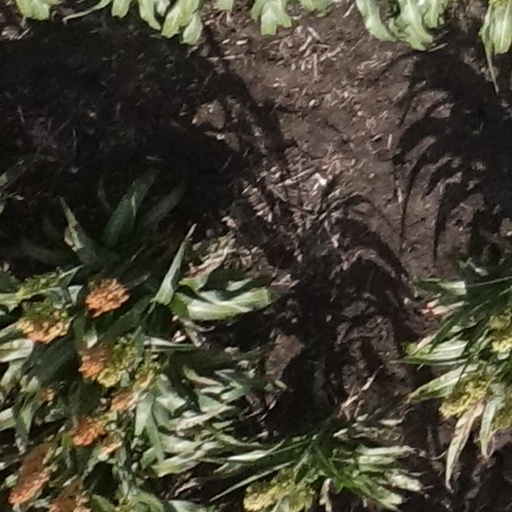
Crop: sorghum